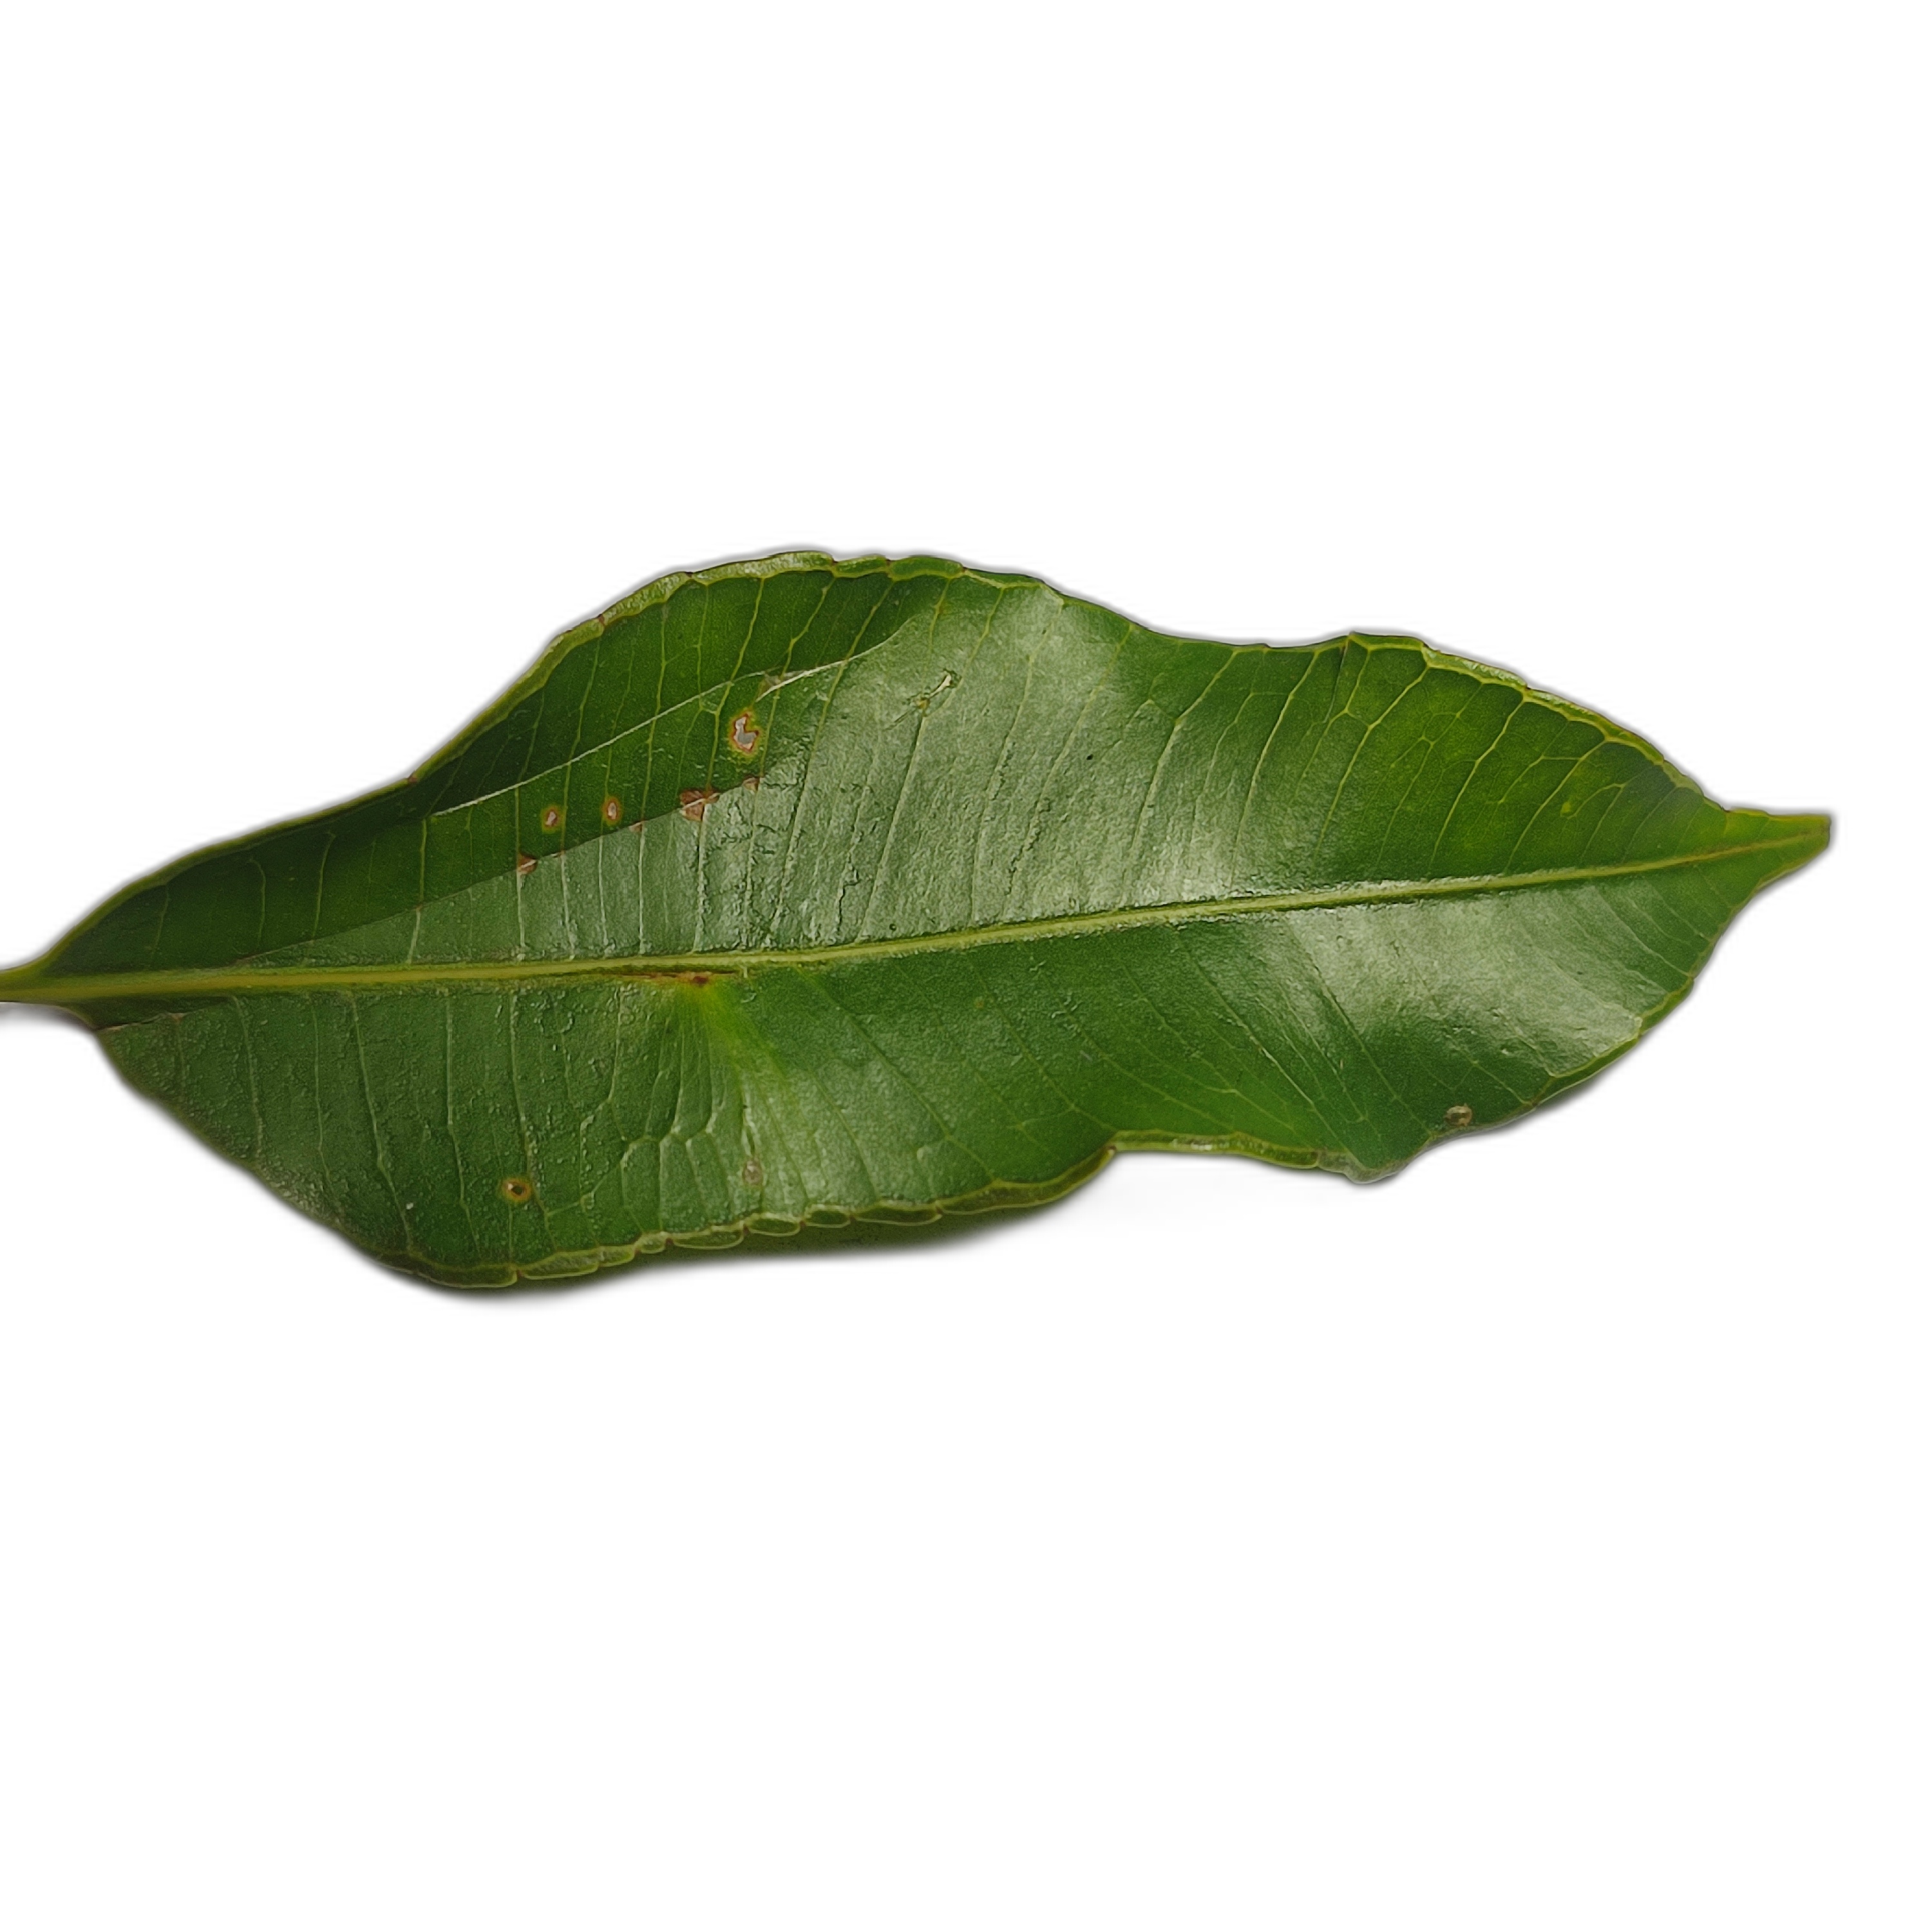
Label: healthy